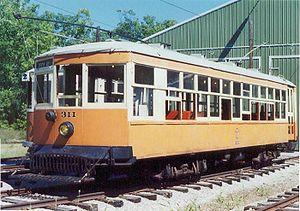
Rockhill ou Rockhill Furnace est un bourg situé dans le comté de Huntingdon en Pennsylvanie aux États-Unis. En 2000, il avait une population de 414 habitants. Bien que la communauté ait longtemps été connue sous le nom de « Rockhill Furnace », son nom officiel a toujours été Rockhill.